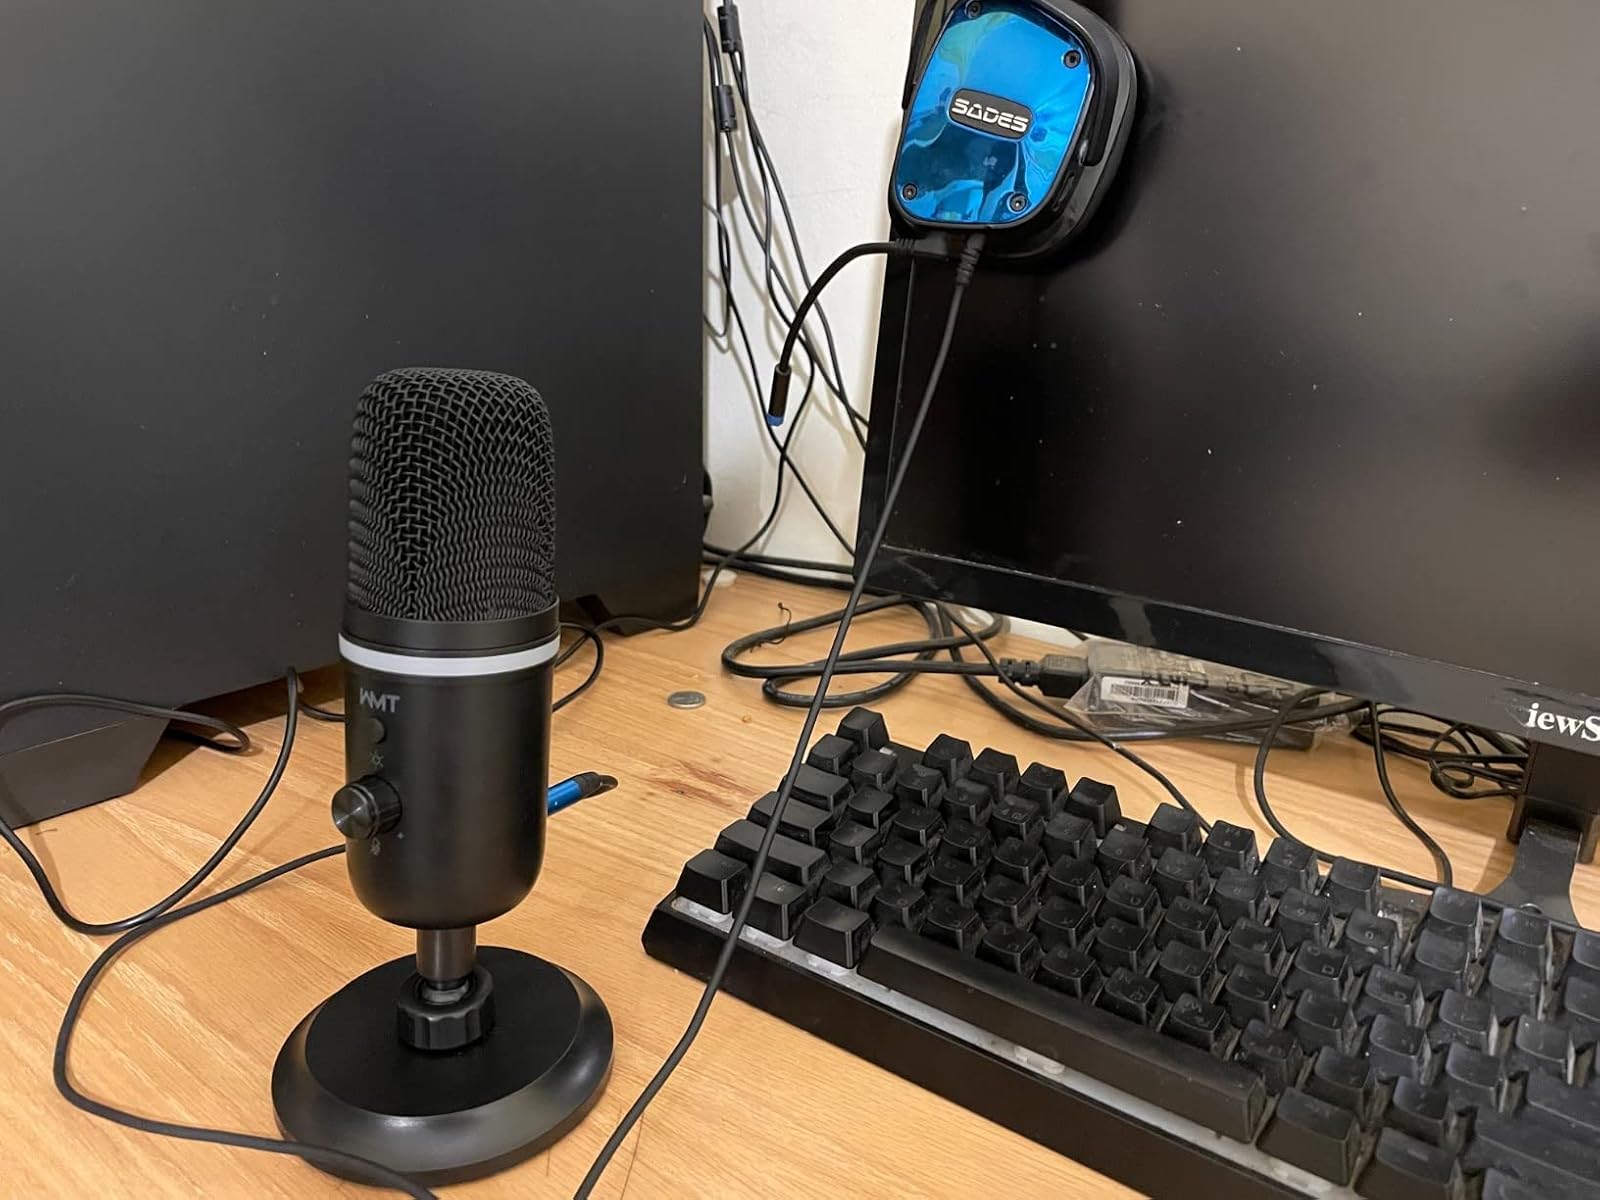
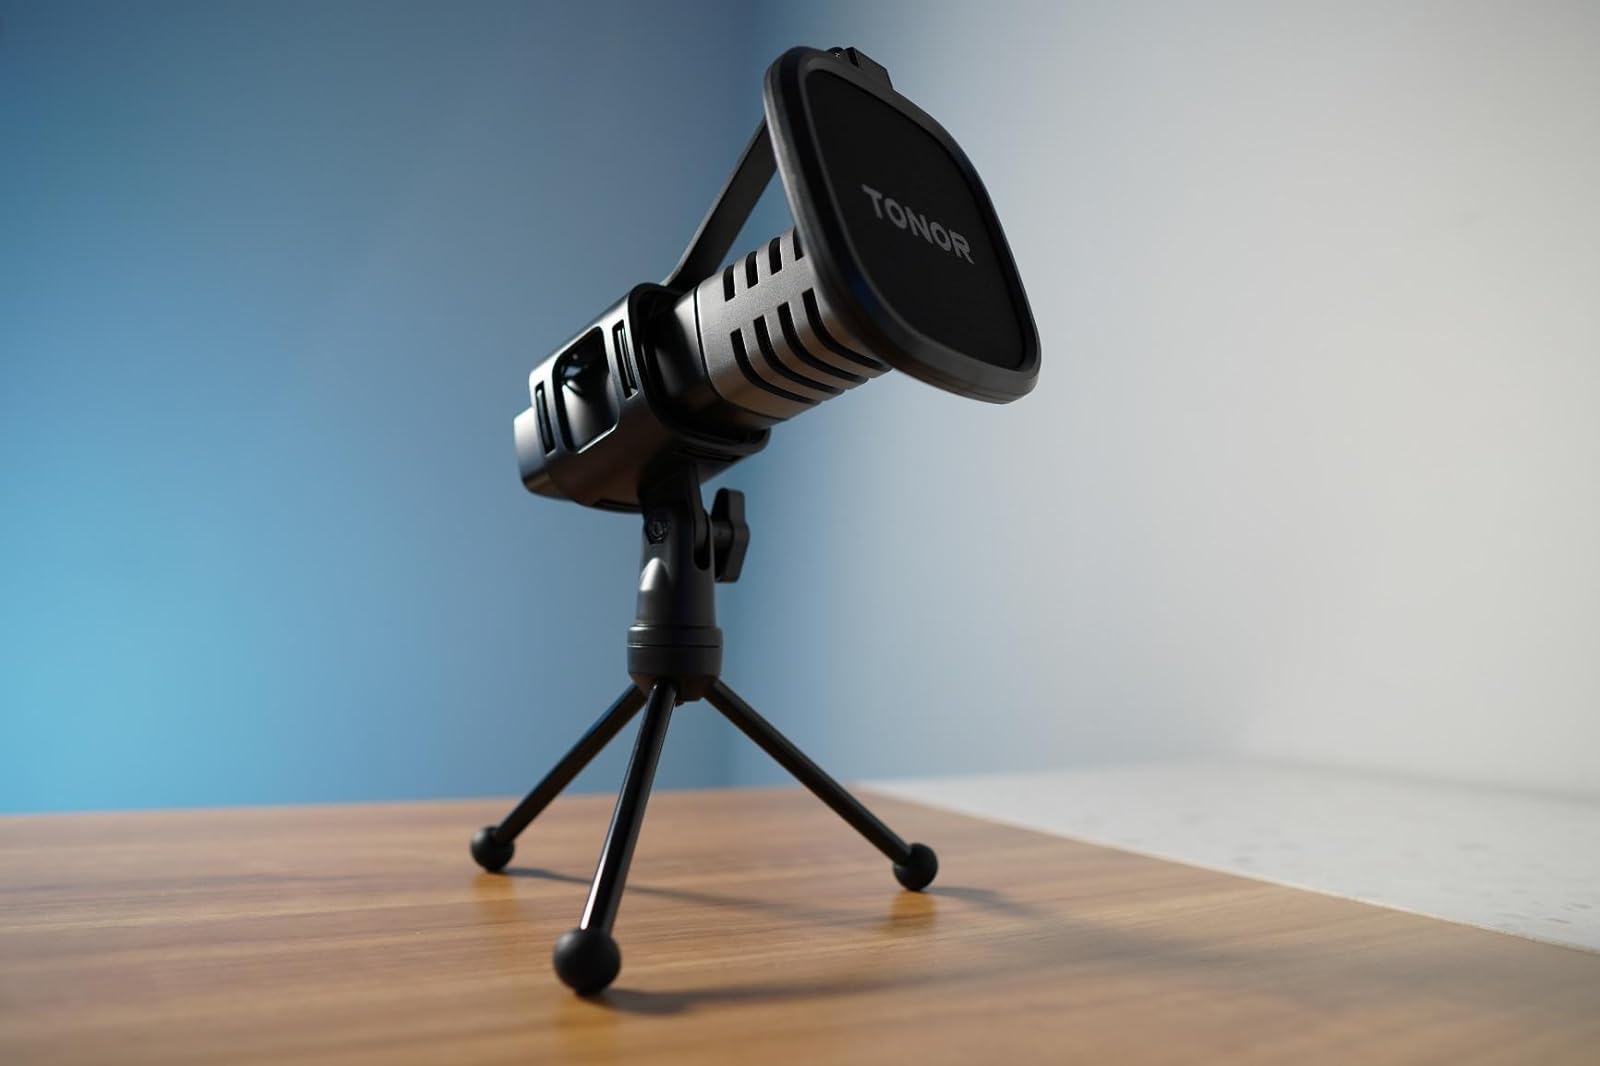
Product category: microphone
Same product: no